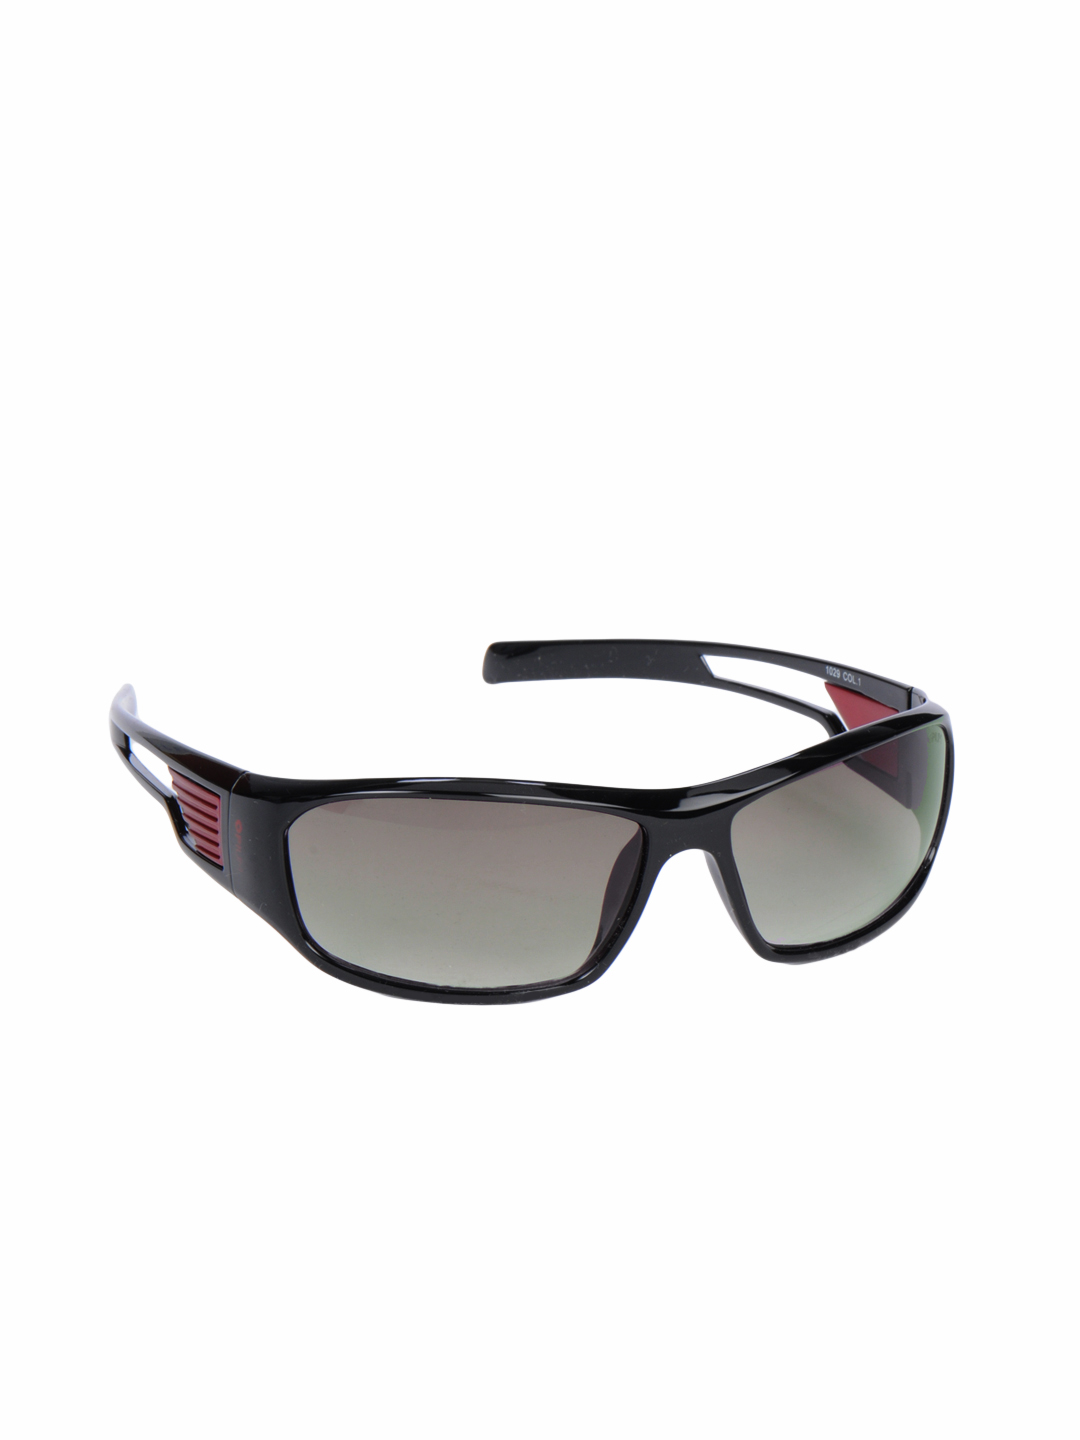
Opium Men Sports Black Sunglasses
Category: Accessories / Eyewear / Sunglasses
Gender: Men
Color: Black
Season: Winter 2016
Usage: Casual